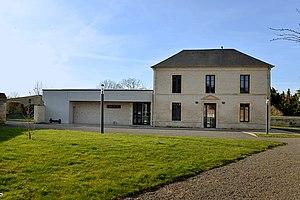
Cintheaux (14)
Cintheaux est une commune française, située dans le département du Calvados en région Normandie, peuplée de 190 habitants.